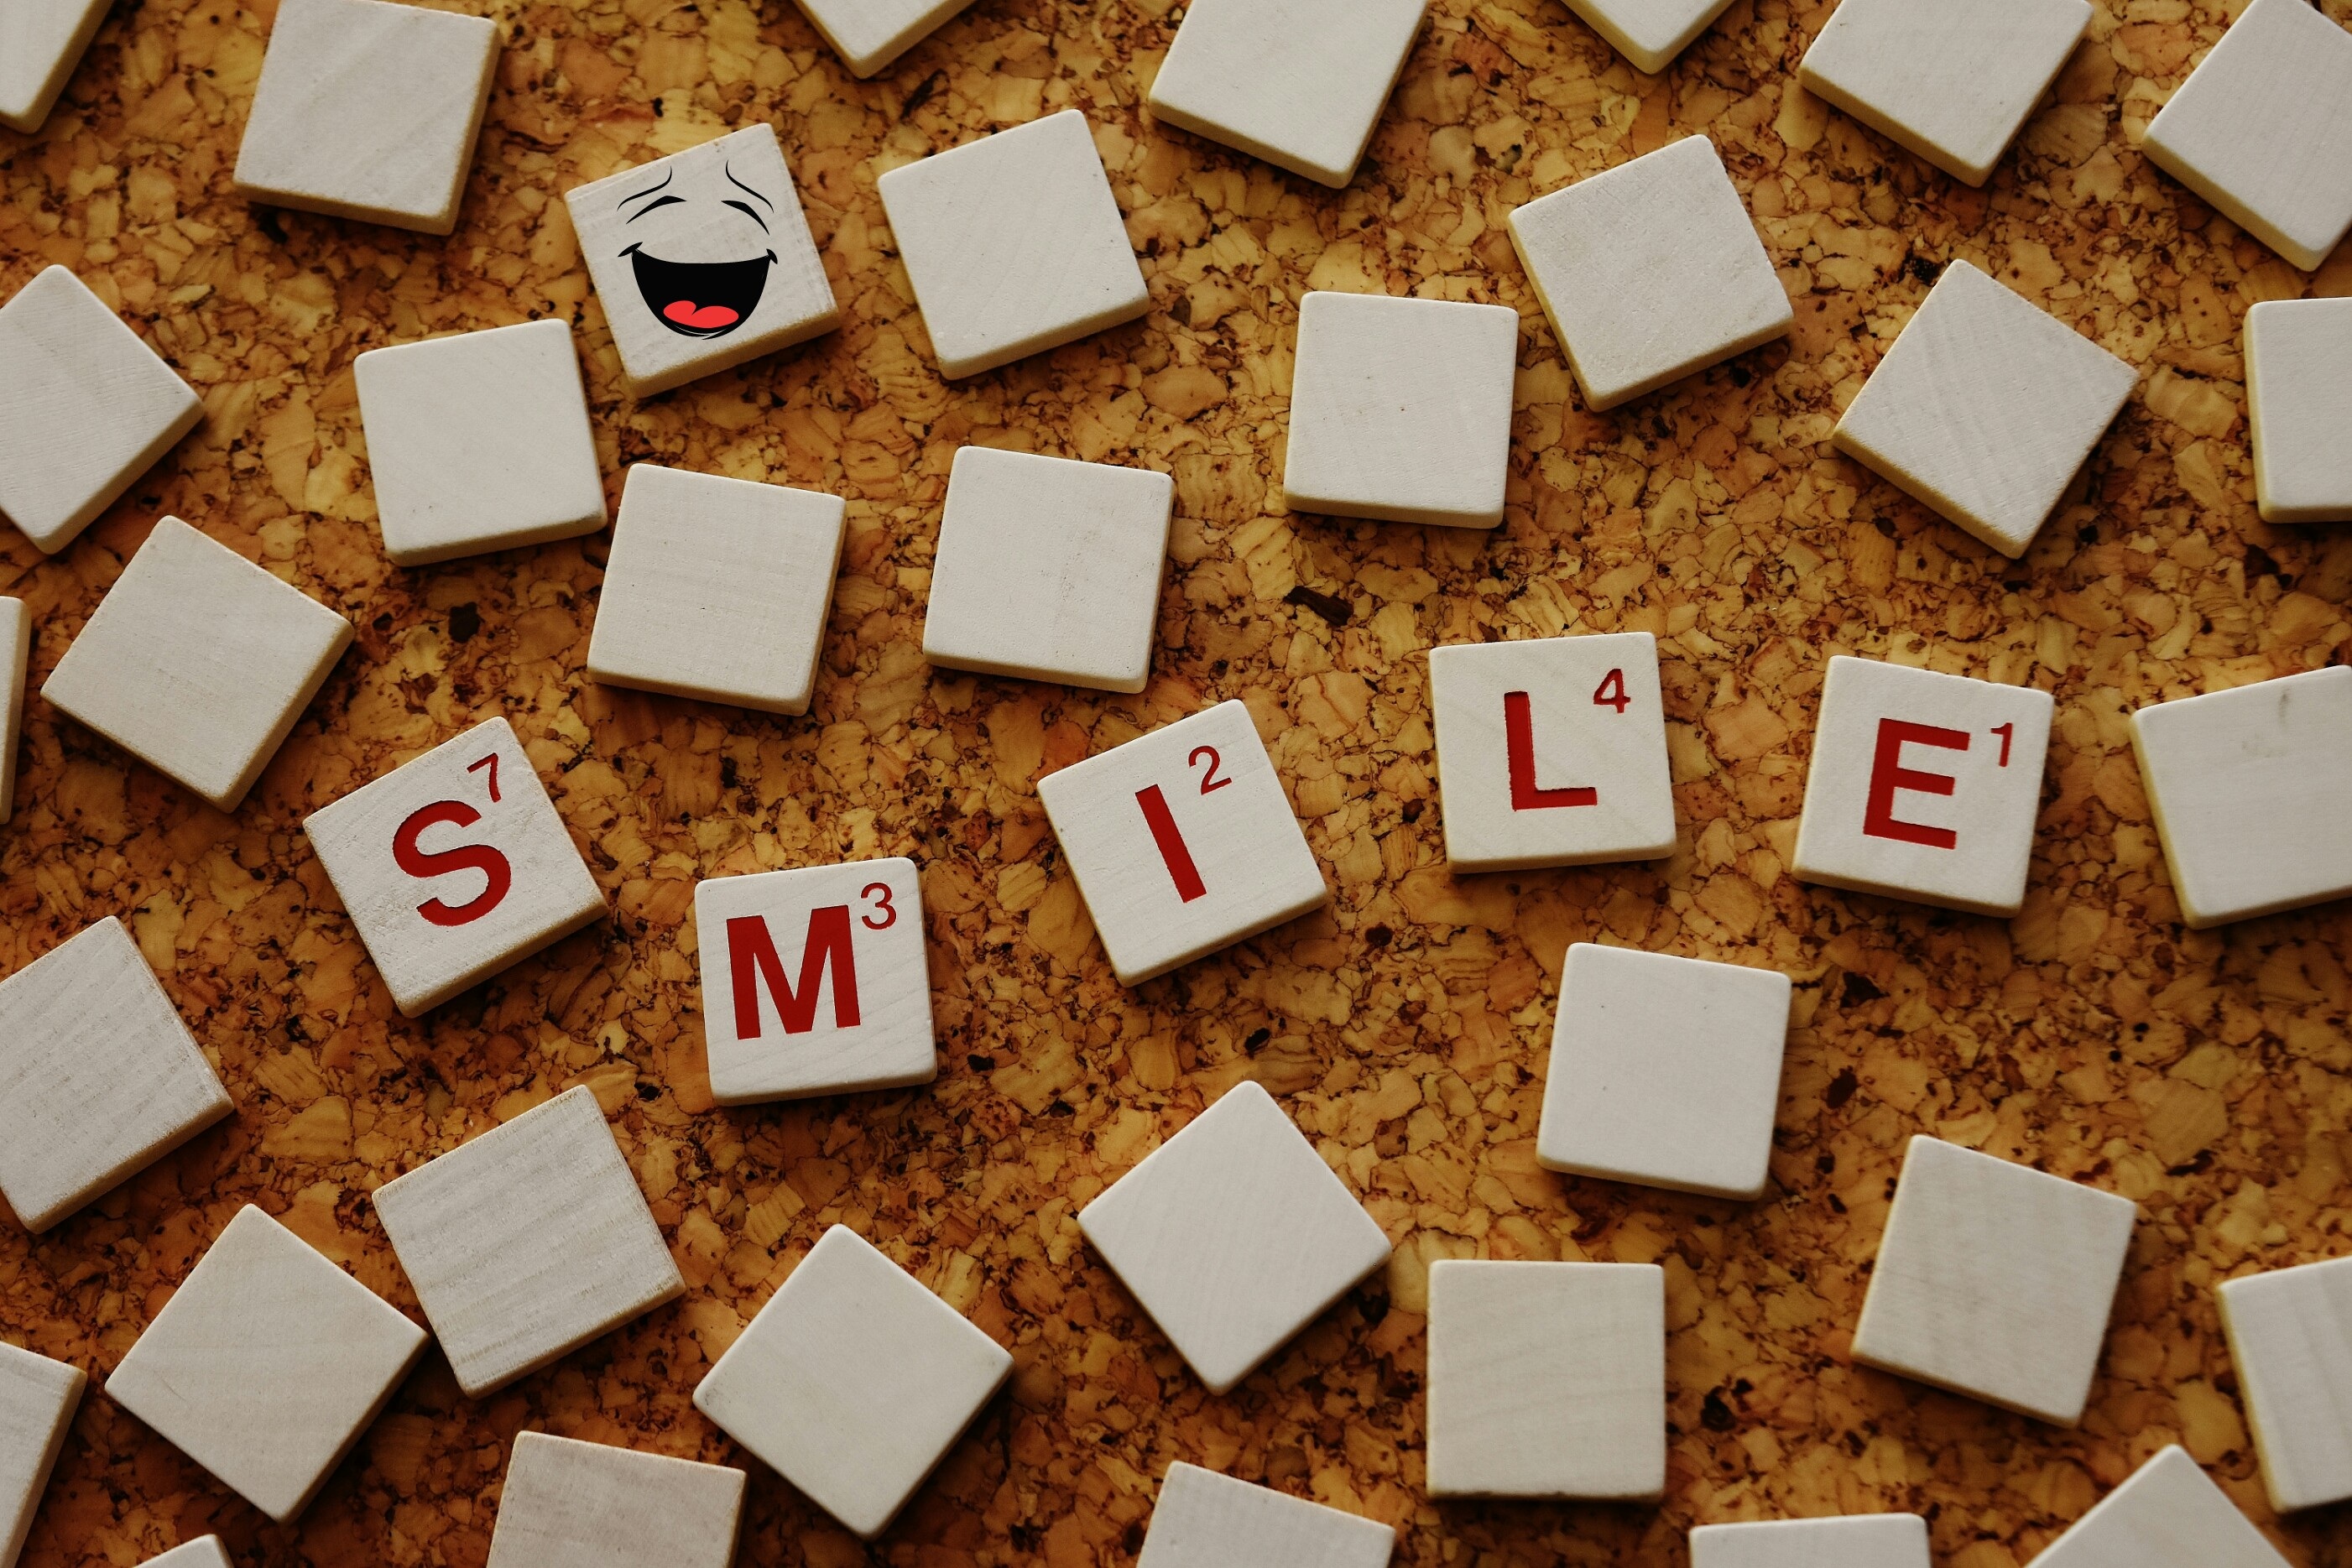
smile, laugh, cheerful, motivation, funny, joy, emotion, happy